1775–1795 in Western fashion

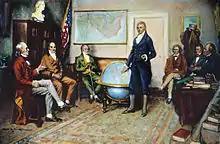
James Monroe, the last U.S. president who dressed according to an old-fashioned style of the 18th century, with his Cabinet, 1823. The president wears knee breeches, while his secretaries wear long trousers.

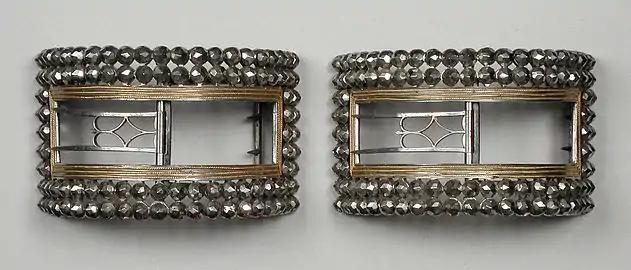
Pair of man's steel and gilt wire shoe buckles, c. 1777–1785. Los Angeles County Museum of Art, M.80.92.6a-b

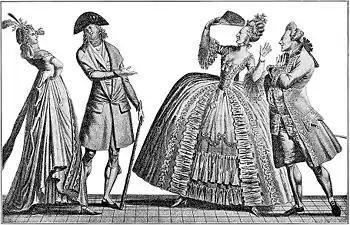
This caricature contrasts 1778 (at right) and 1793 (at left) styles for both men and women, showing the large changes in just 15 years

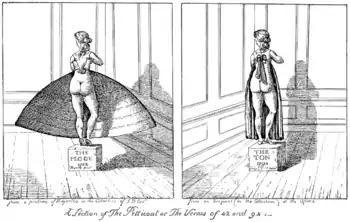
This caricature contrasts the hoop-skirts (and high-heeled shoes) of 1742 with the high-waisted narrow skirts (and flat shoes) of 1794

Throughout the period, men continued to wear the coat, waistcoat, and breeches. However, changes were seen in both the fabric used as well as the cut of these garments. More attention was paid to individual pieces of the suit, and each element underwent stylistic changes. Under new enthusiasms for outdoor sports and country pursuits, the elaborately embroidered silks and velvets characteristic of "full dress" or formal attire earlier in the century gradually gave way to carefully tailored woolen "undress" garments for all occasions except the most formal.